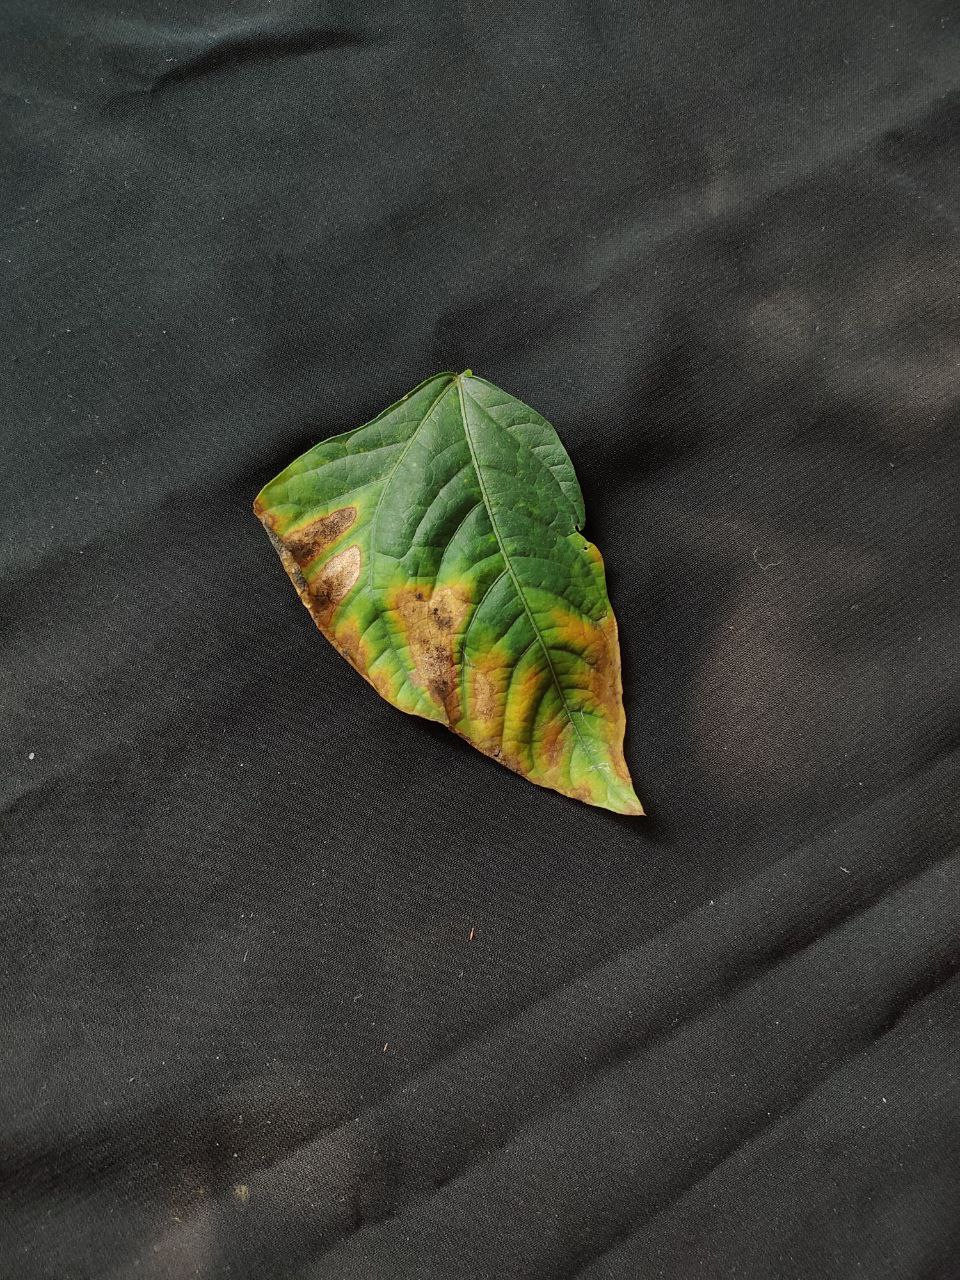
Crop: cowpea
Leaf condition: Bacterial wilt